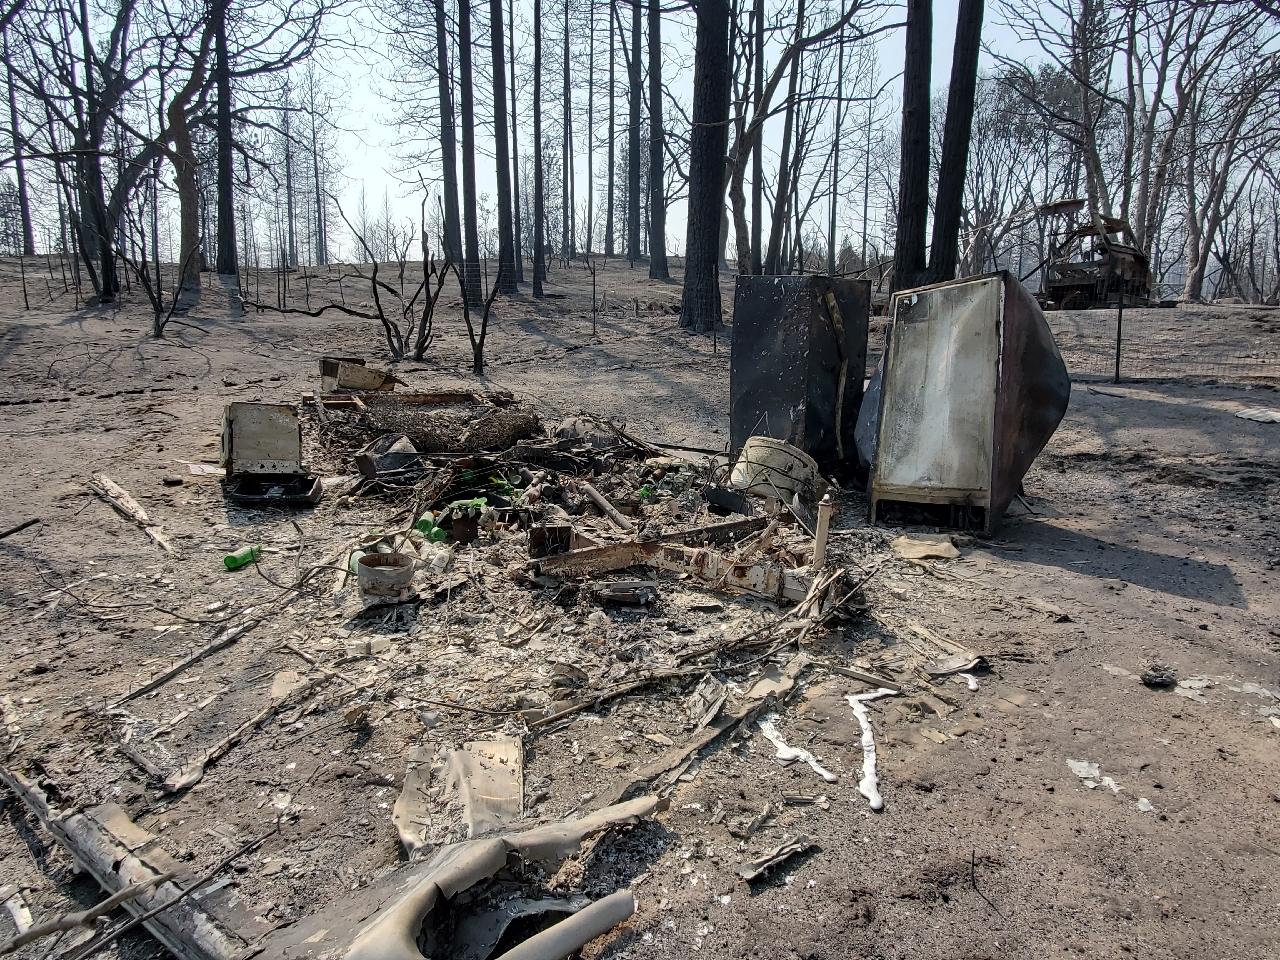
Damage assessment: destroyed